Albion Park railway station

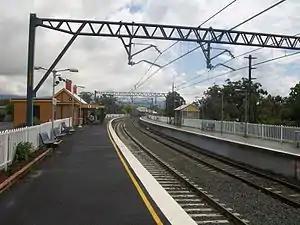
North-west bound view from Platform 1, January 2008

Albion Park railway station is a heritage-listed railway station located on the South Coast railway line on the Princes Highway in , New South Wales, Australia. The station was designed by New South Wales Government Railways and built during 1887 by William Monie & Company, with the single line railway line built by David Proudfoot and Thomas Logan. The complex is also known as the Albion Park Railway Station Group. The property was added to the New South Wales State Heritage Register on 2 April 1999. The station is located close to Shellharbour Airport.